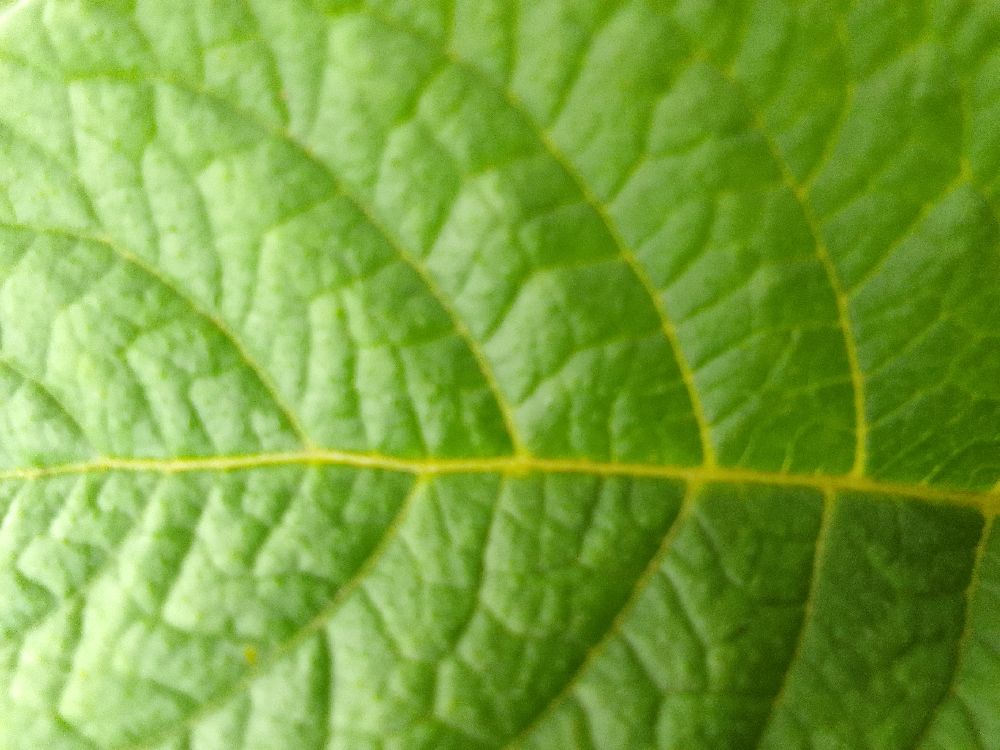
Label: Healthy